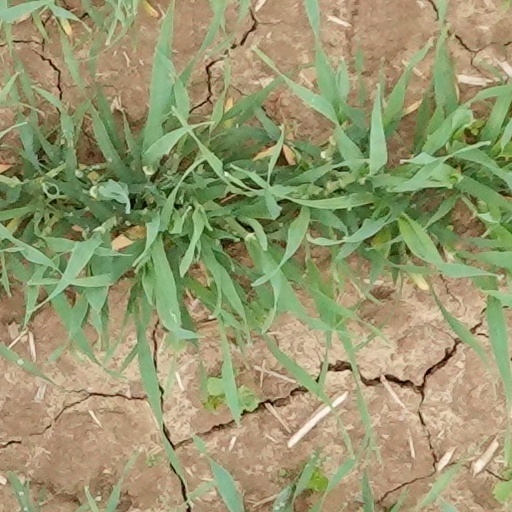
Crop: wheat